Klondike (miniseries)

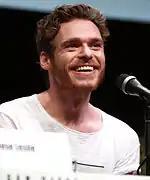
Actor Richard Madden portrays adventurer Bill Haskell

Set in the late 1890s, it is based upon Charlotte Grays book "Gold Diggers: Striking It Rich in the Klondike" and follows a variety of individuals as they flood into the Klondike in search of gold. Ridley Scott is serving as executive producer, and said "Klondike was the last great gold rush; one which triggered a flood of prospectors ill-equipped, emotionally or otherwise, for the extreme and grueling conditions of the remote Yukon wilderness. The personal adventures are as epic as the landscape, where ambition, greed, sex and murder, as well as their extraordinary efforts to literally strike it rich, are all chronicled by a young Jack London himself." Paul Scheuring, Josh Goldin and Rachel Abramowitz are penning the script.